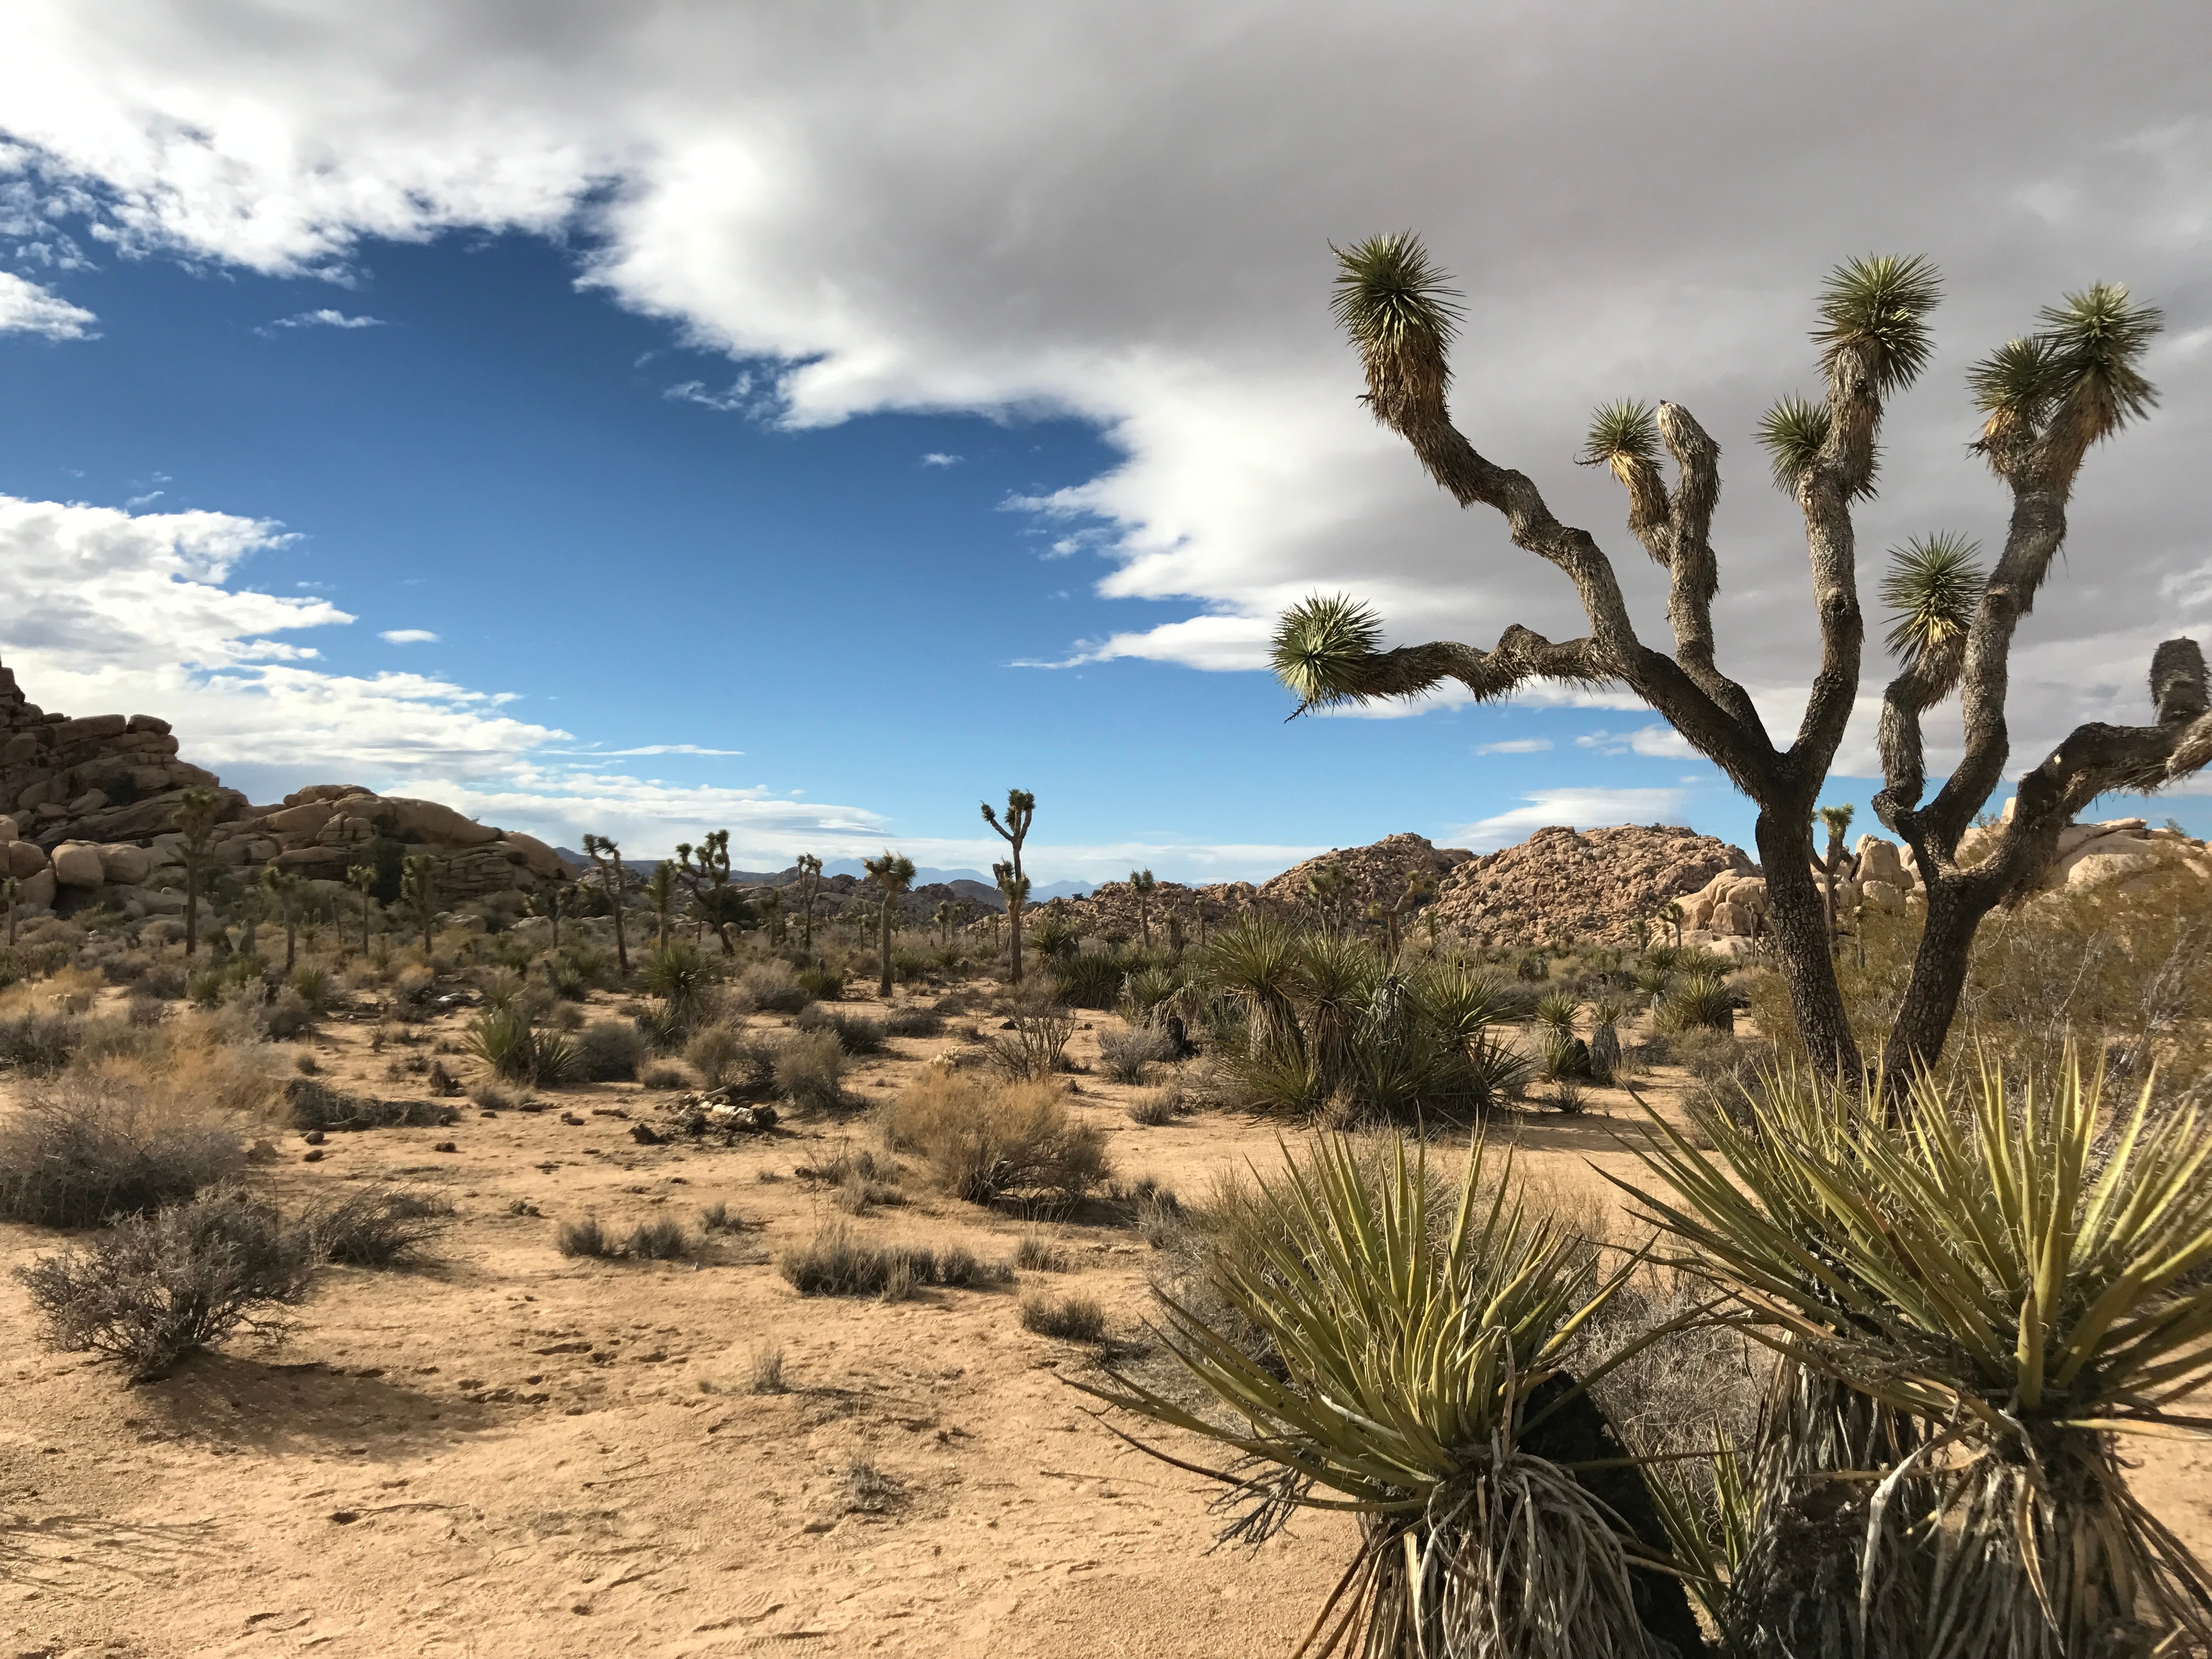
landscape, tree, grass, wilderness, plant, desert, lake, soil, savanna, habitat, ecosystem, wadi, landform, natural environment, geographical feature, aeolian landform, woody plant, arecales